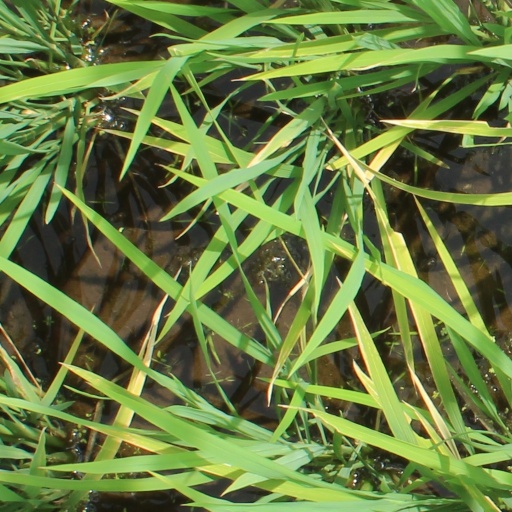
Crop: rice